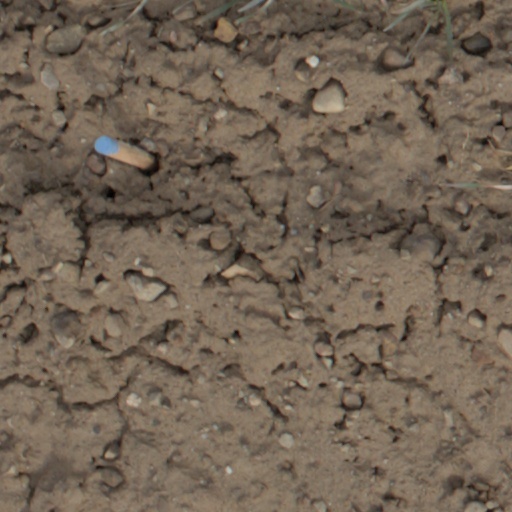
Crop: wheat